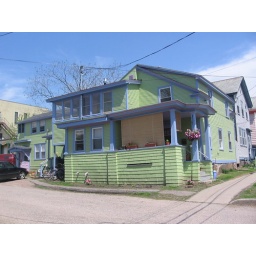
minnah owns an apartment in this cute building on maple street! im so excited for her!